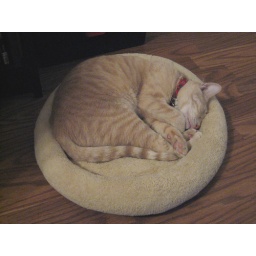
Emmet, sleeping in his cat bed